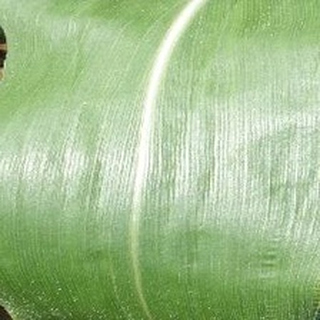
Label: healthy_corn